Sedimentation potential

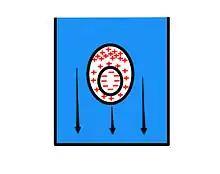
Sedimentation Of A Single Particle Generates a Potential

Ohshima's model was developed in 1984 and was originally used to analyze the sedimentation velocity of a single charged sphere and the sedimentation potential of a dilute suspension. The model provided below holds true for dilute suspensions of low zeta potential, "i.e. e"ζ/κT ≤2